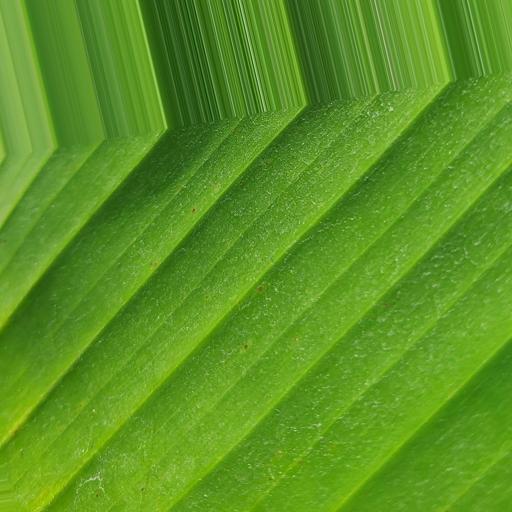
Label: banana_healthy_leaf